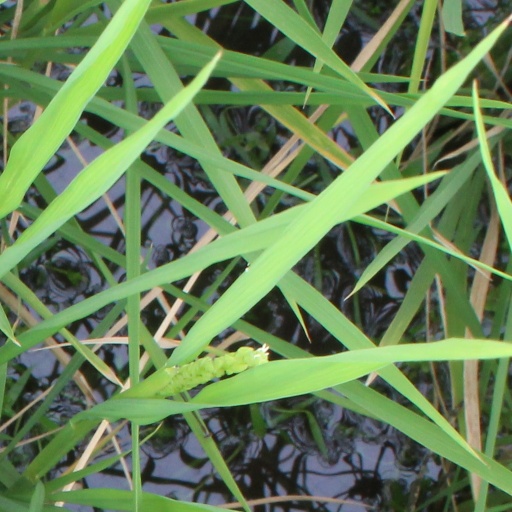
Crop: rice